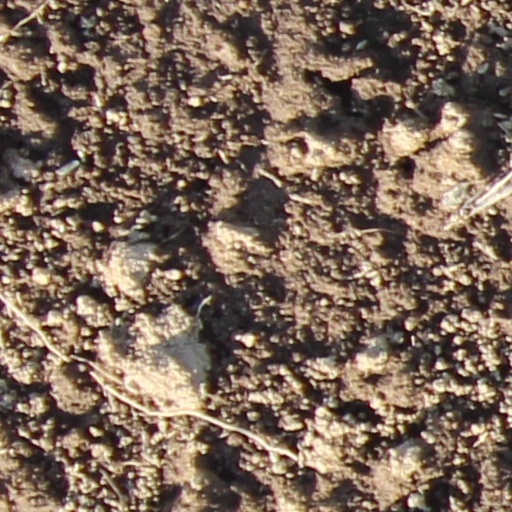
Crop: wheat